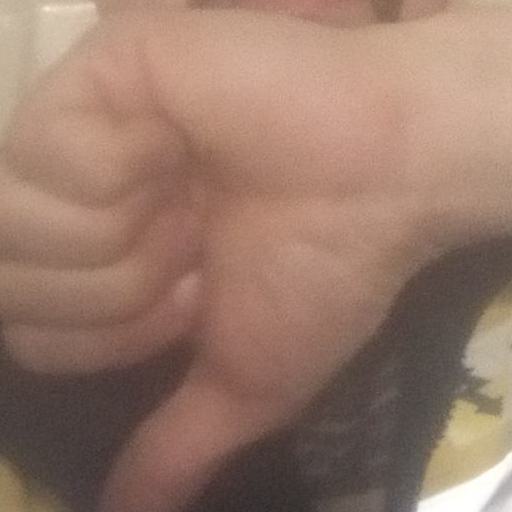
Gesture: dislike